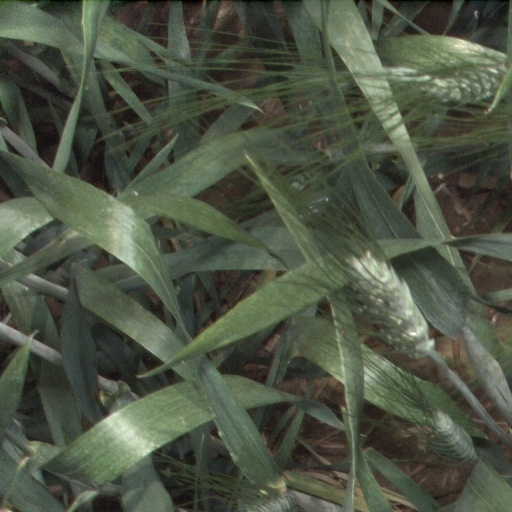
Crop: wheat